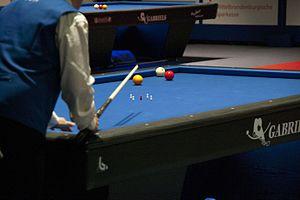
Le Championnat de France billard carambole 5 quilles est organisé chaque saison par la Fédération française de billard.